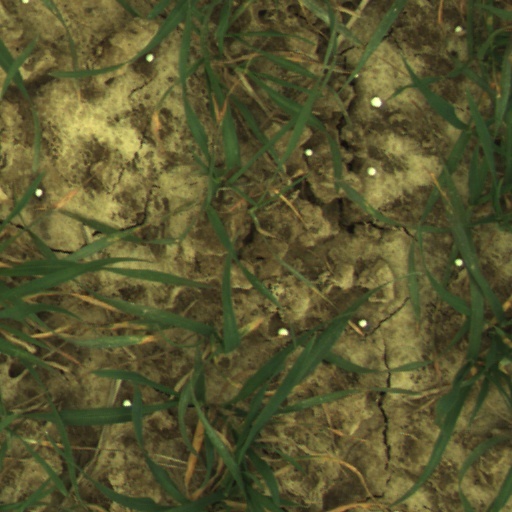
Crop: wheat